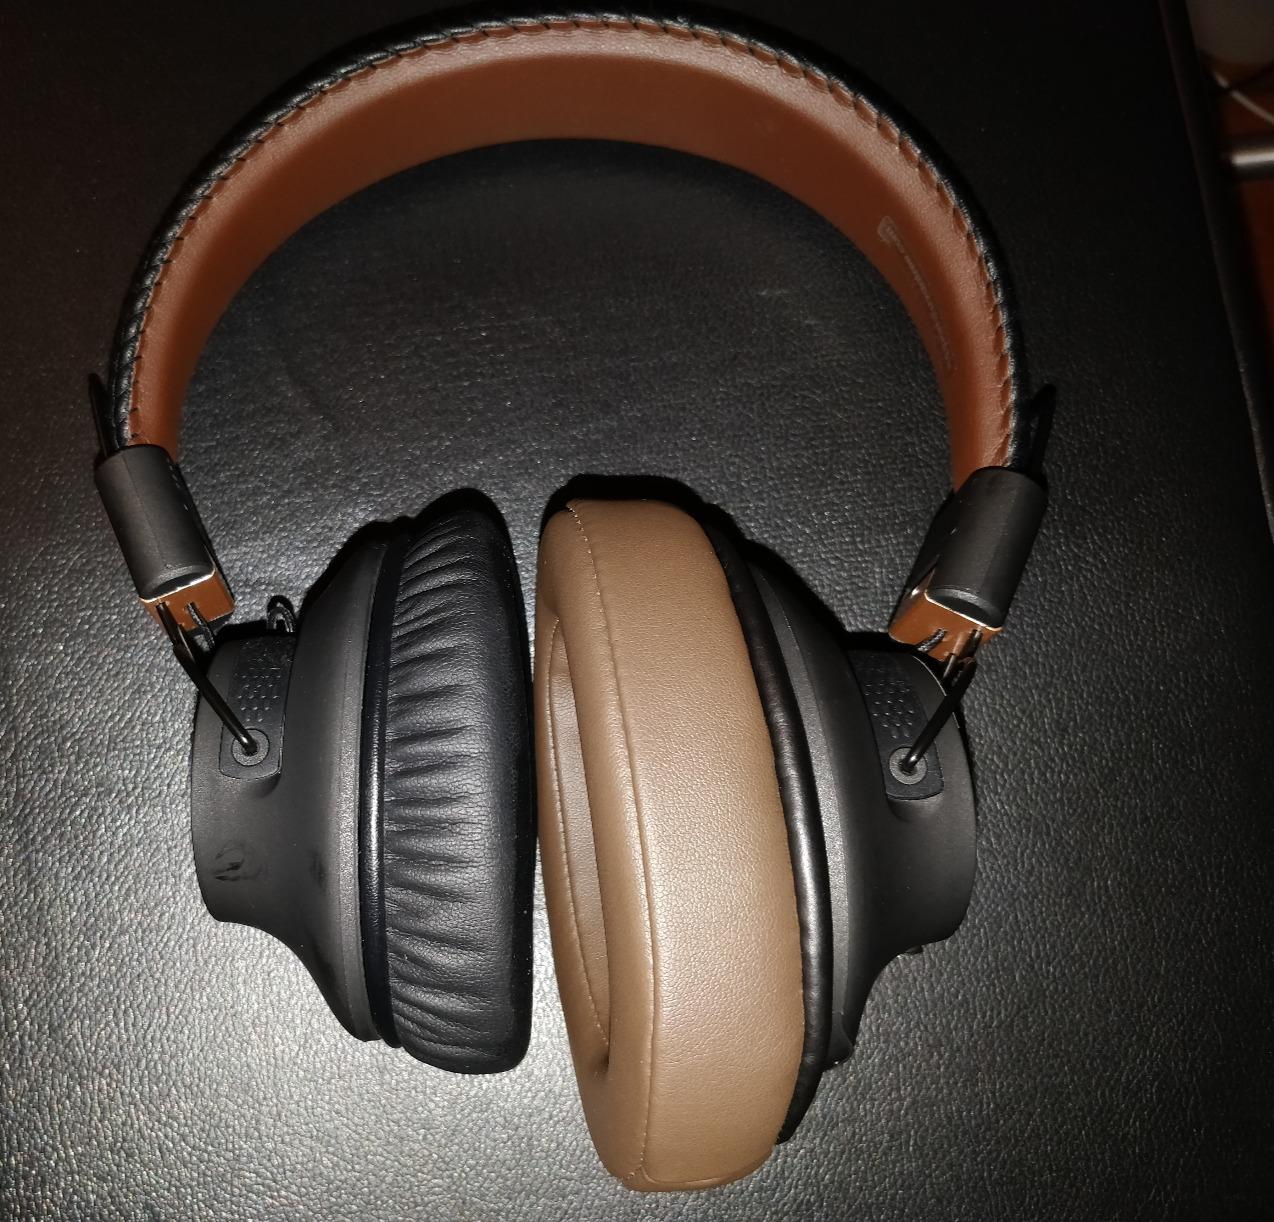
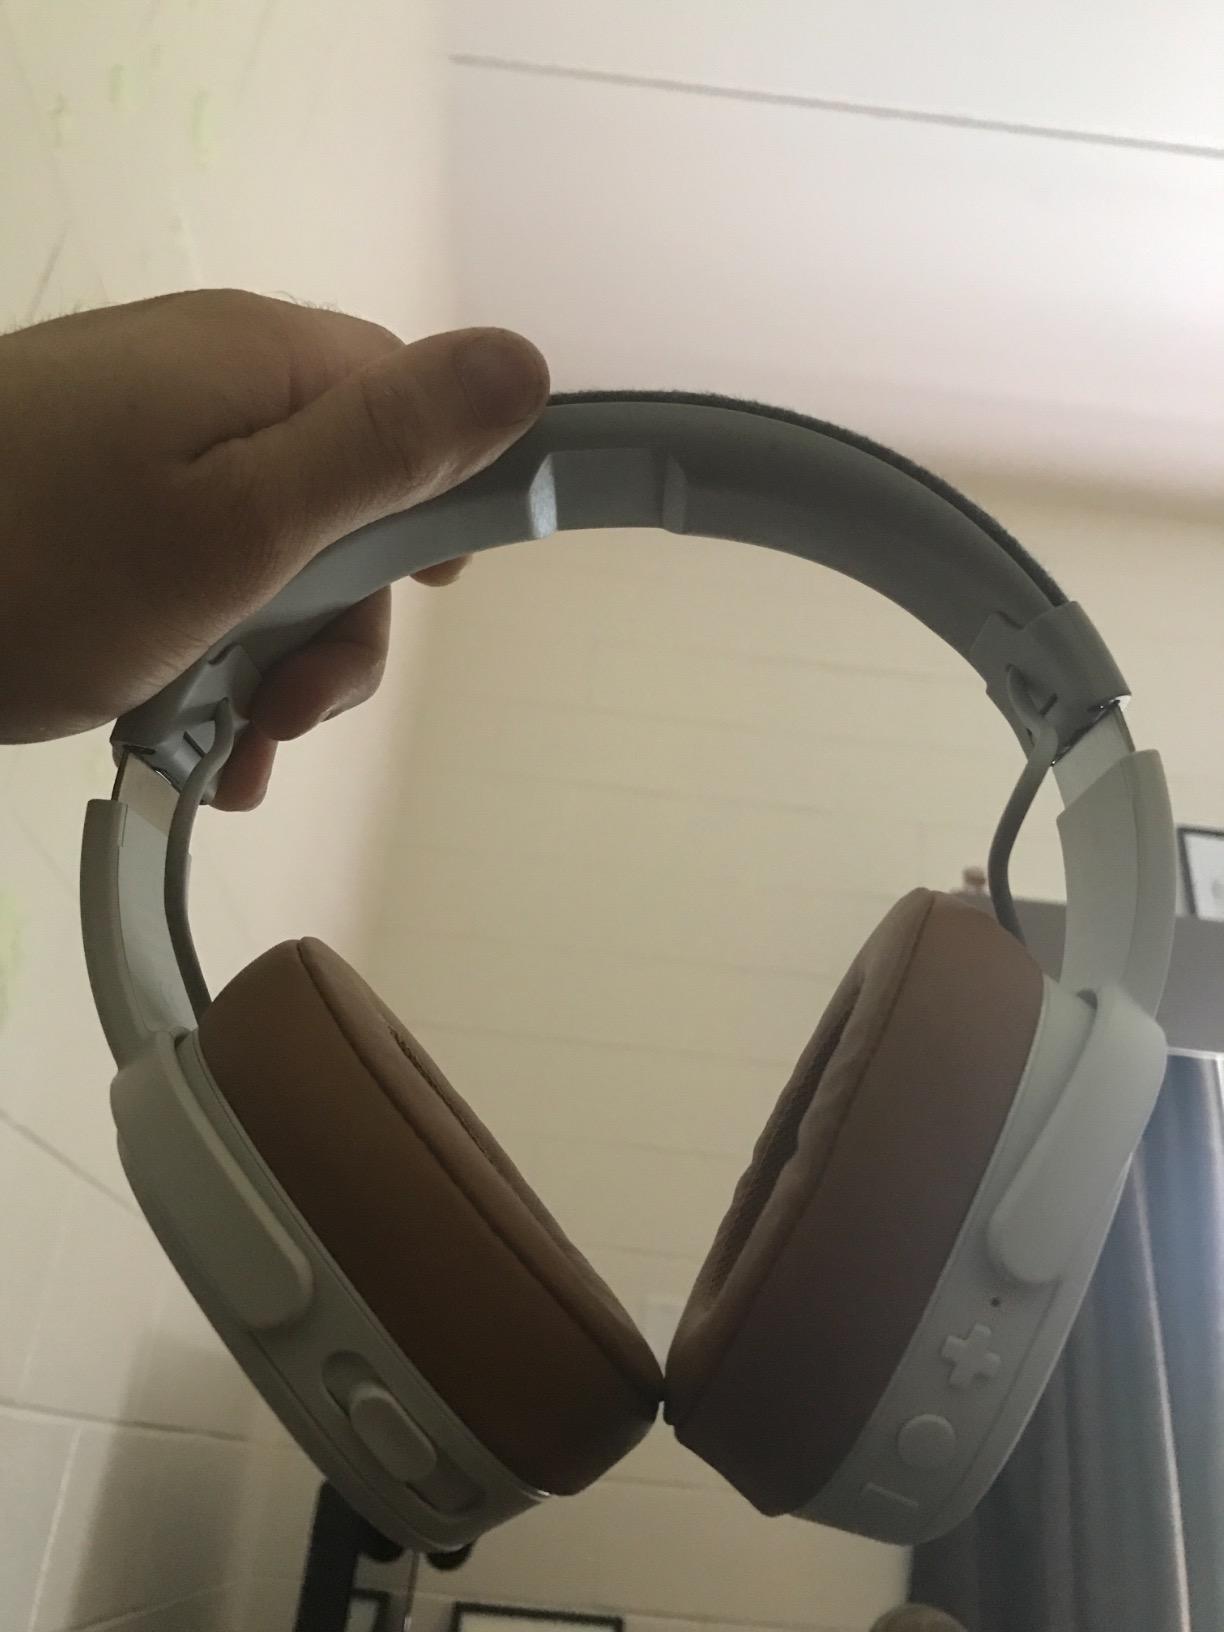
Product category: headphones
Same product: no